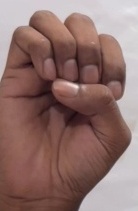
ASL sign: E